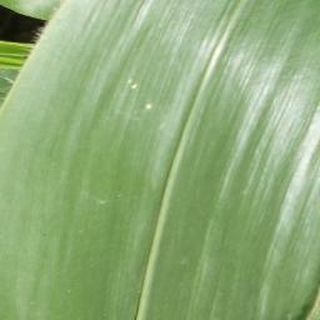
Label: healthy_corn